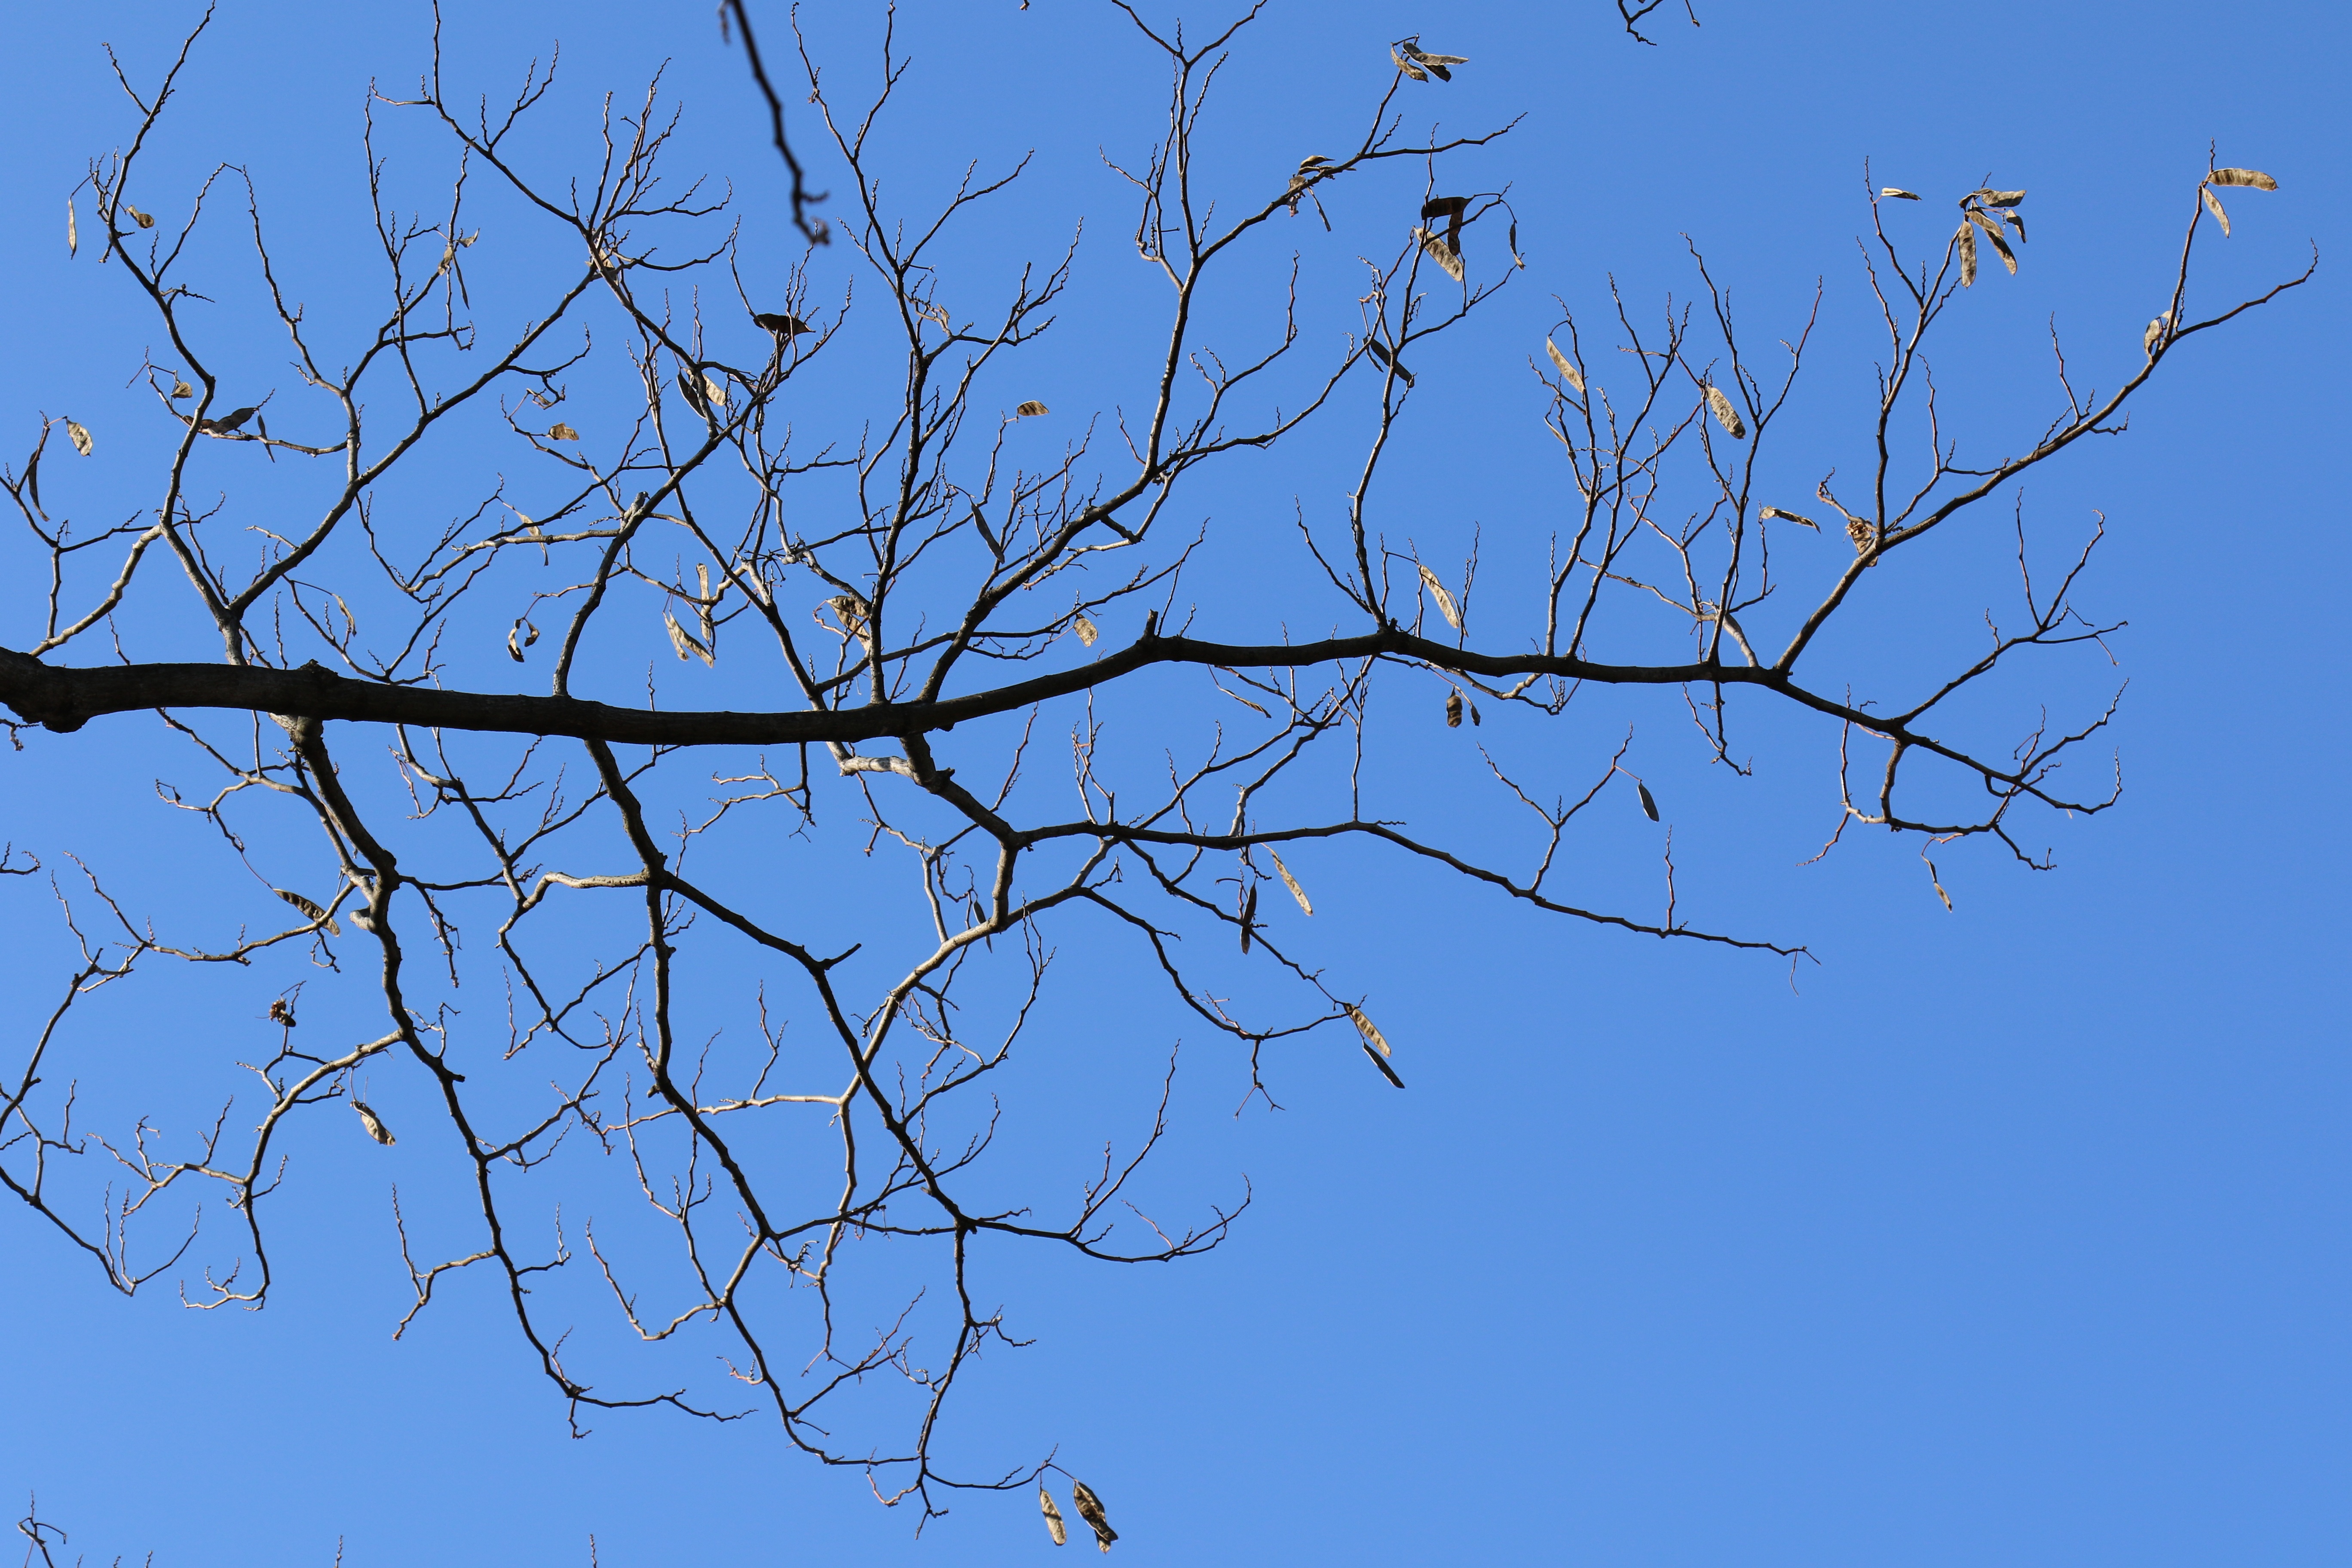
tree, nature, branch, winter, plant, sky, wood, leaf, flower, flock, line, blue, twig, leaves, loneliness, eggplant, desolation, woody plant